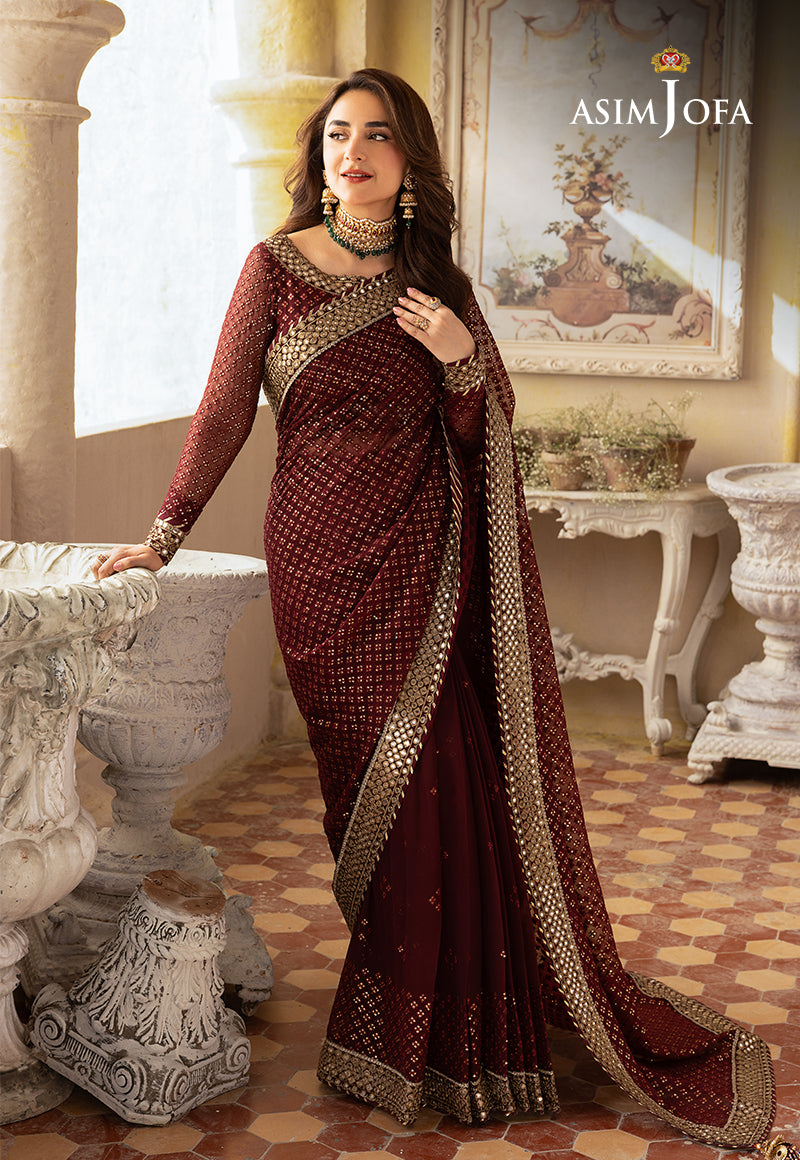
burgundy sari with gold embroidery